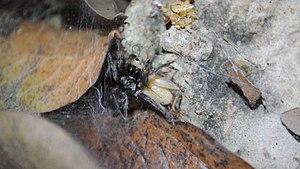
Ischnothele caudata est une espèce d'araignées mygalomorphes de la famille des Ischnothelidae.